2011 Summer Universiade

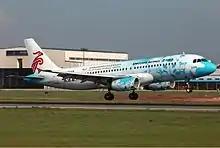
Shenzhen Airlines was an official partner of the Universiade. Here, one of its Airbus A320s is painted in a livery that promotes the games.

In preparation for the event, Shenzhen built numerous infrastructure objects, including several new lines of Shenzhen Metro. The preparation cost was estimated to exceed 180 billion RMB, including 75 billion RMB spent on new subway lines, 12 billion RMB on facelifting buildings and streets and 4.1 billion RMB spent on the 60,000-seat stadium.